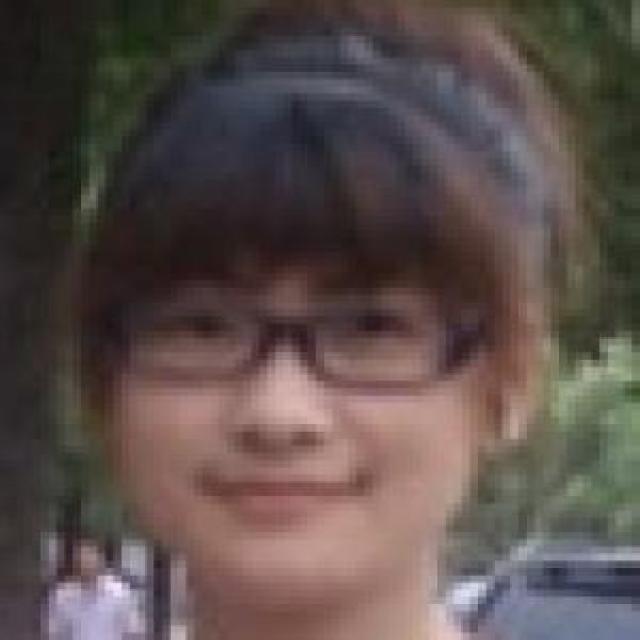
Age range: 21-44